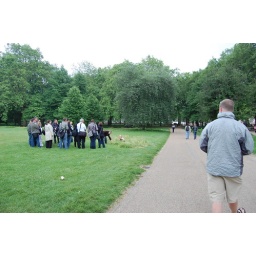
Interesting Situation. There is a girl laying in the grass as photographers look on